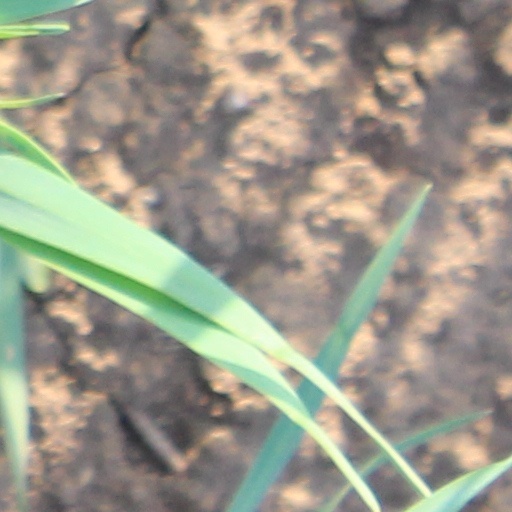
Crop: wheat